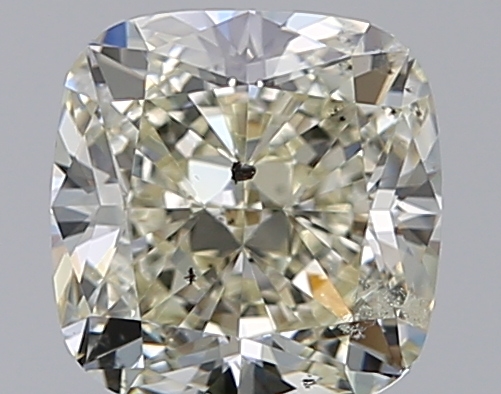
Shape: cushion
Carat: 1.06
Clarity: SI1
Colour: O-P
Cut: EX
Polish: EX
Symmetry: EX
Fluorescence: N
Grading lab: GIA
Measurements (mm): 5.61 x 5.5 x 3.82